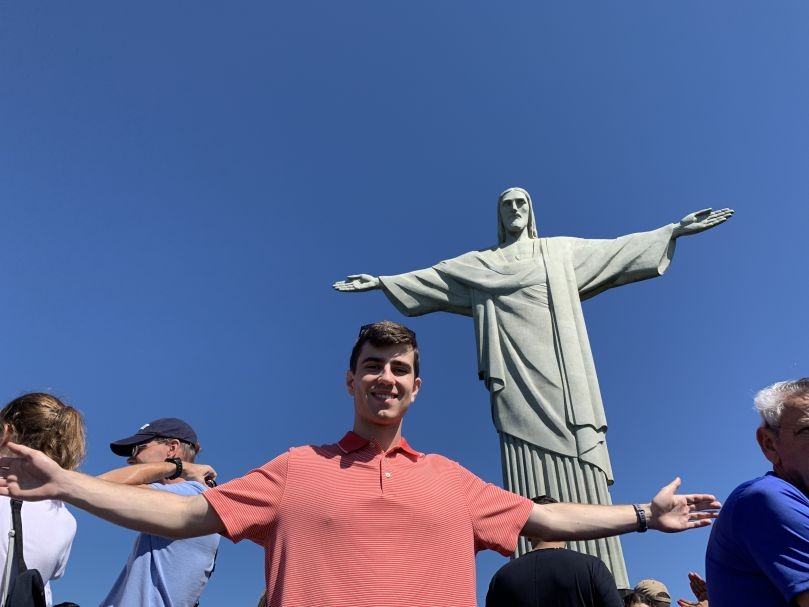
Landmark: Christ the Reedemer